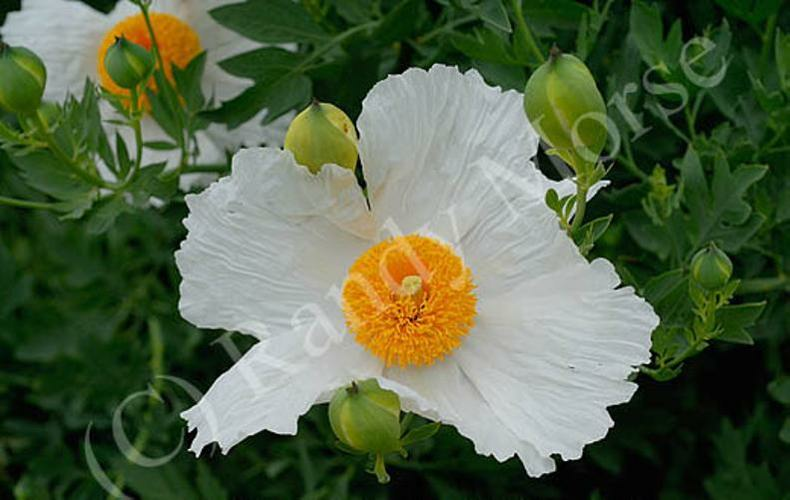
Flower: tree poppy